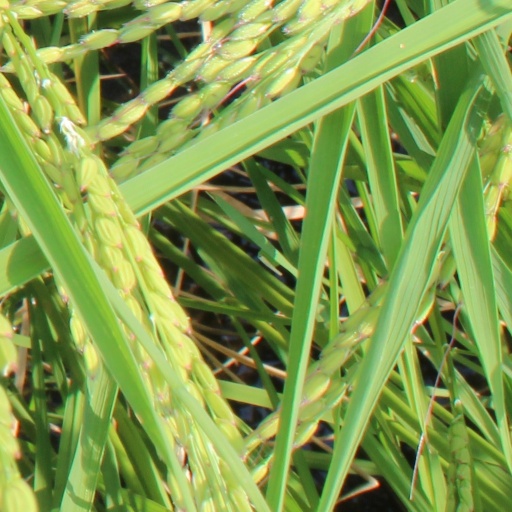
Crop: rice